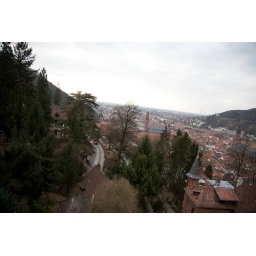
Some of the houses built near the castle were made from stone stolen from the castle ruins.